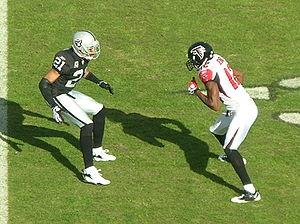
Nnamdi Asomugha, né le 6 juillet 1981 à Lafayette en Louisiane, est un joueur américain de football américain évoluant au poste de cornerback.